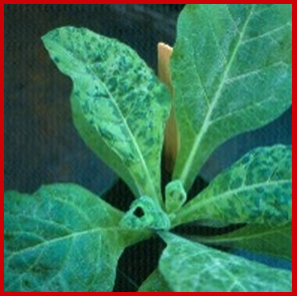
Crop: unknown
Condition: bean_mosaic_virus